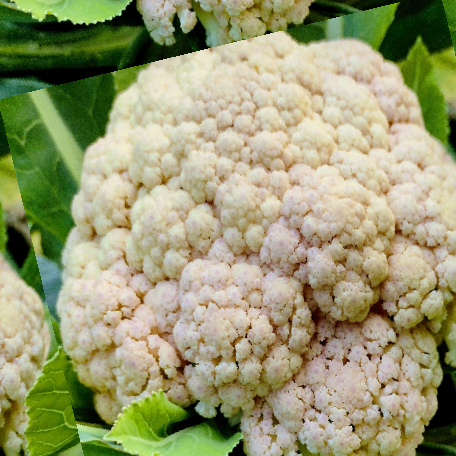
Label: Bacterial spot rot